Ottoman cruiser Mecidiye

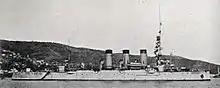
"Mecidiye" in Istanbul, 1932.

Under the terms of the Treaty of Sèvres in 1920, Ottoman warships were to be handed over to the Allies, in particular the United Kingdom, as war compensation. However, the ensuing Turkish War of Independence culminated in the abrogation of the Treaty of Sèvres; it was replaced by the Treaty of Lausanne in 1923, which permitted the new Turkish Republic to retain the former Ottoman fleet, including "Mecidiye". All warships of the former Ottoman Navy which survived World War I (they were interned at the Golden Horn and the Sea of Marmara under Allied control) were transferred to the Turkish Navy in 1925.